Question: What is the main color of the rocks?
Tambaya: Menene ainahin launin duwatsun?
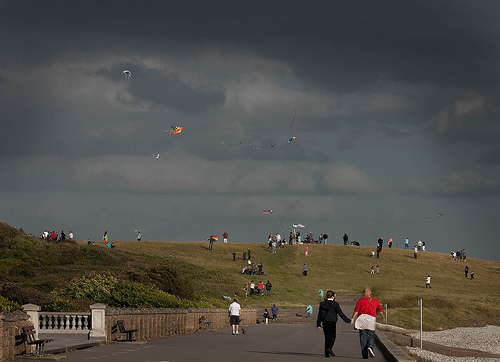
Answer: Gray.
Amsa: Ruwan toka.